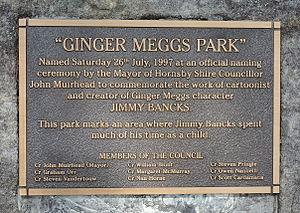
James Charles « Jimmy » Banks, né le 10 mai 1889 à Enmore, en Nouvelle-Galles du Sud, et mort le 1ᵉʳ juillet 1952, est un auteur de bande dessinée australien, connu pour sa série Ginger Meggs.